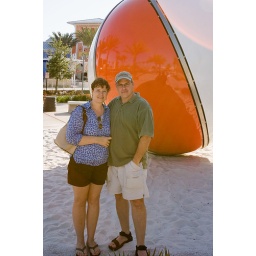
Sarine and James in front of large beach ball at The Pier Park